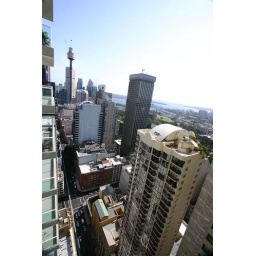
View from the fourtysomethingth floor of an apartment building in Pitt St., Sydney.